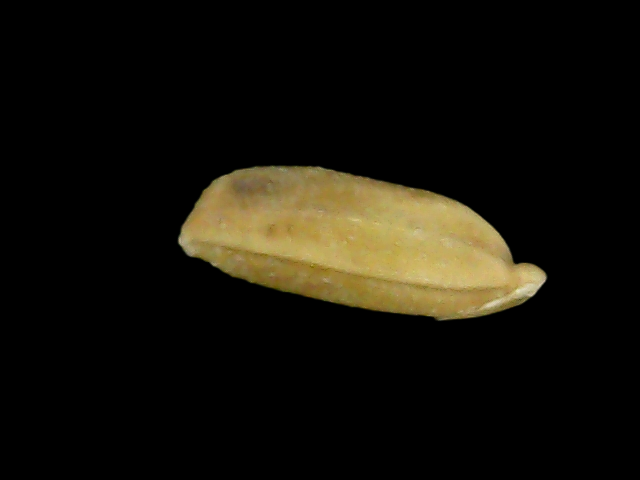
Rice variety: Bd95